Better Place (company)

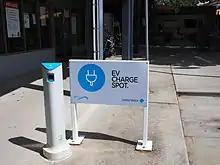
A public Better Place charging station in Canberra.

In Australia a roll-out of 500 charge stations was planned to begin in the major eastern coast cities before expanding nationally. It was estimated that these would give comparable coverage to the existing 13,000 petrol stations then in operation. The total cost of this roll out was claimed to be between $1 and $1.25 billion AUD.